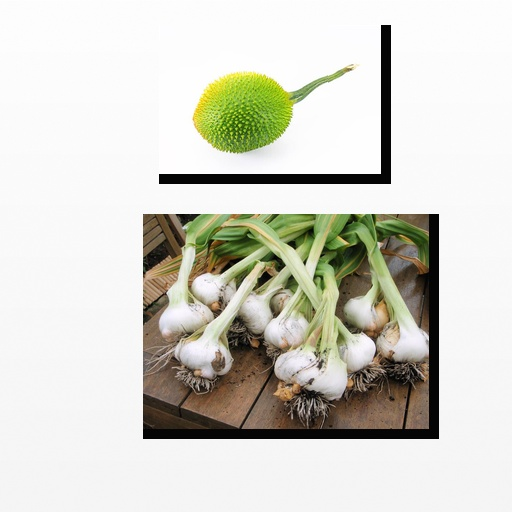
Food items: garlic, spiny_gourd